Russell LaFayette Cecil

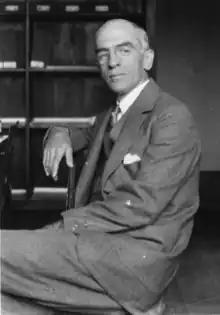
Russell LaFayette Cecil

Russell LaFayette Cecil (1881-1 June 1965), was an American physician who edited the first "Cecil Textbook of Medicine" in 1927.